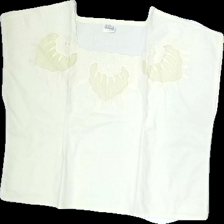
View: front
Type: Tank top
Category: Ladies
Brand: Not in the list
Brand text on label: åhléns
Colors: Yellow
Material: 100%cotton
Pattern: Floral print
Cut: Regular
Size: 40
Season: Summer
Smell: Minor
Price range: <50
Recommended usage: Export